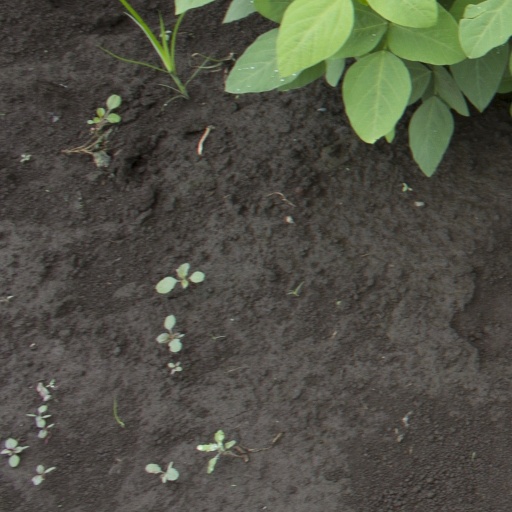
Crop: soybean